Eastern Idaho State Fair

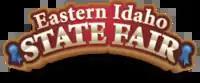
The Eastern Idaho State Fair logo

The Eastern Idaho State Fair is an American state fair held annually the first week of September in Blackfoot, Idaho southwest of Idaho Falls, It is one of three annual state fairs in Idaho; the others being the Western Idaho Fair, which is held to the west of Boise, the state capital, and the North Idaho Fair, held in Coeur d'Alene. The gates to the fairgrounds open on Labor Day weekend, the first week in September.